Aspelt Castle

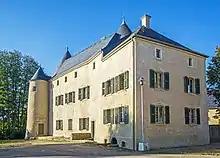
Aspelt Castle

Aspelt Castle (Luxembourgish: "Schlass Uespelt"), located in Aspelt in the south of Luxembourg, is a Baroque residence built in 1590 on the site of a medieval castle from the 11th century. There are now plans to renovate the building.